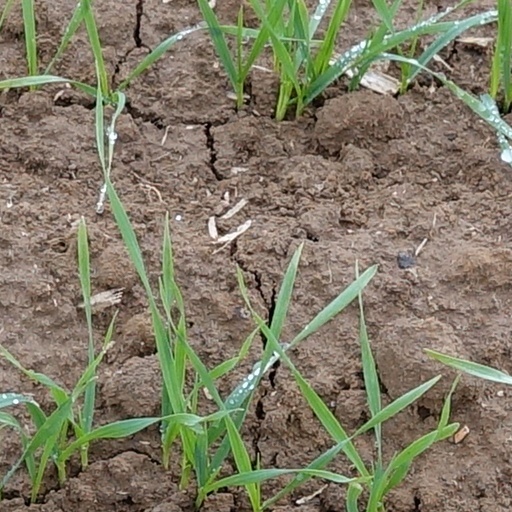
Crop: wheat